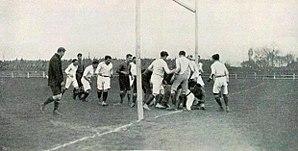
Championnat de France de rugby 1908, le deuxième essai du Stade français (par Jules Icart).
Le championnat de France de rugby à XV de première division 1907-1908 est remporté par le Stade français qui bat le SBUC en finale.